James A. Garfield Memorial

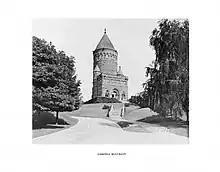
1911

President James A. Garfield, a resident of nearby Mentor, Ohio, was shot in Washington, D.C., on July 2, 1881. He died on September 19, 1881. Garfield himself had expressed the wish to be buried at Lake View Cemetery, and the cemetery offered a burial site free of charge to his widow, Lucretia Garfield.